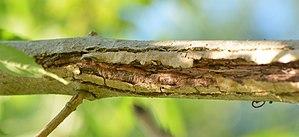
Frênes dépérissant sur les fortifications de la citadelle de Vauban (ici sur les murailles, mais la maladie est également présente aux environs). Le pathogène est très probablement Chalara fraxinea